Mantra

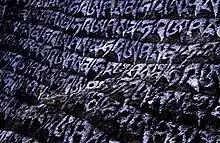
Mantras written on a rock near Namche Bazaar Nepal

There is no generally accepted definition of mantra. As a result, there is a long history of scholarly disagreement on the meaning of mantras and whether they are instruments of mind, as implied by the etymological origin of the word "mantra". One school suggests mantras are mostly meaningless sound constructs, while the other holds them to be mostly meaningful linguistic instruments of mind. Both schools agree that mantras have melody and a well designed mathematical precision in their construction and that their influence on the reciter and listener is similar to that is observed in people around the world listening to their beloved music that is devoid of words.